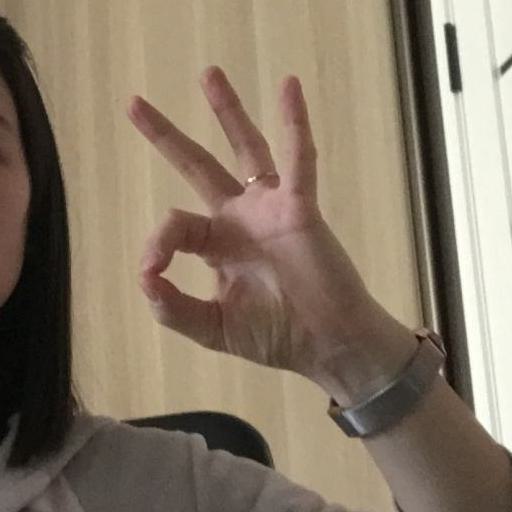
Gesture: ok